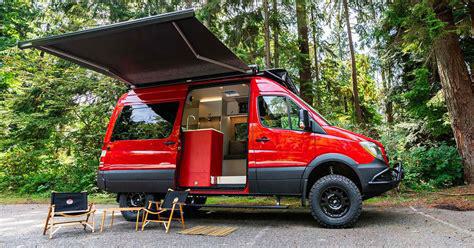
Brand: Vans
Model: Sport